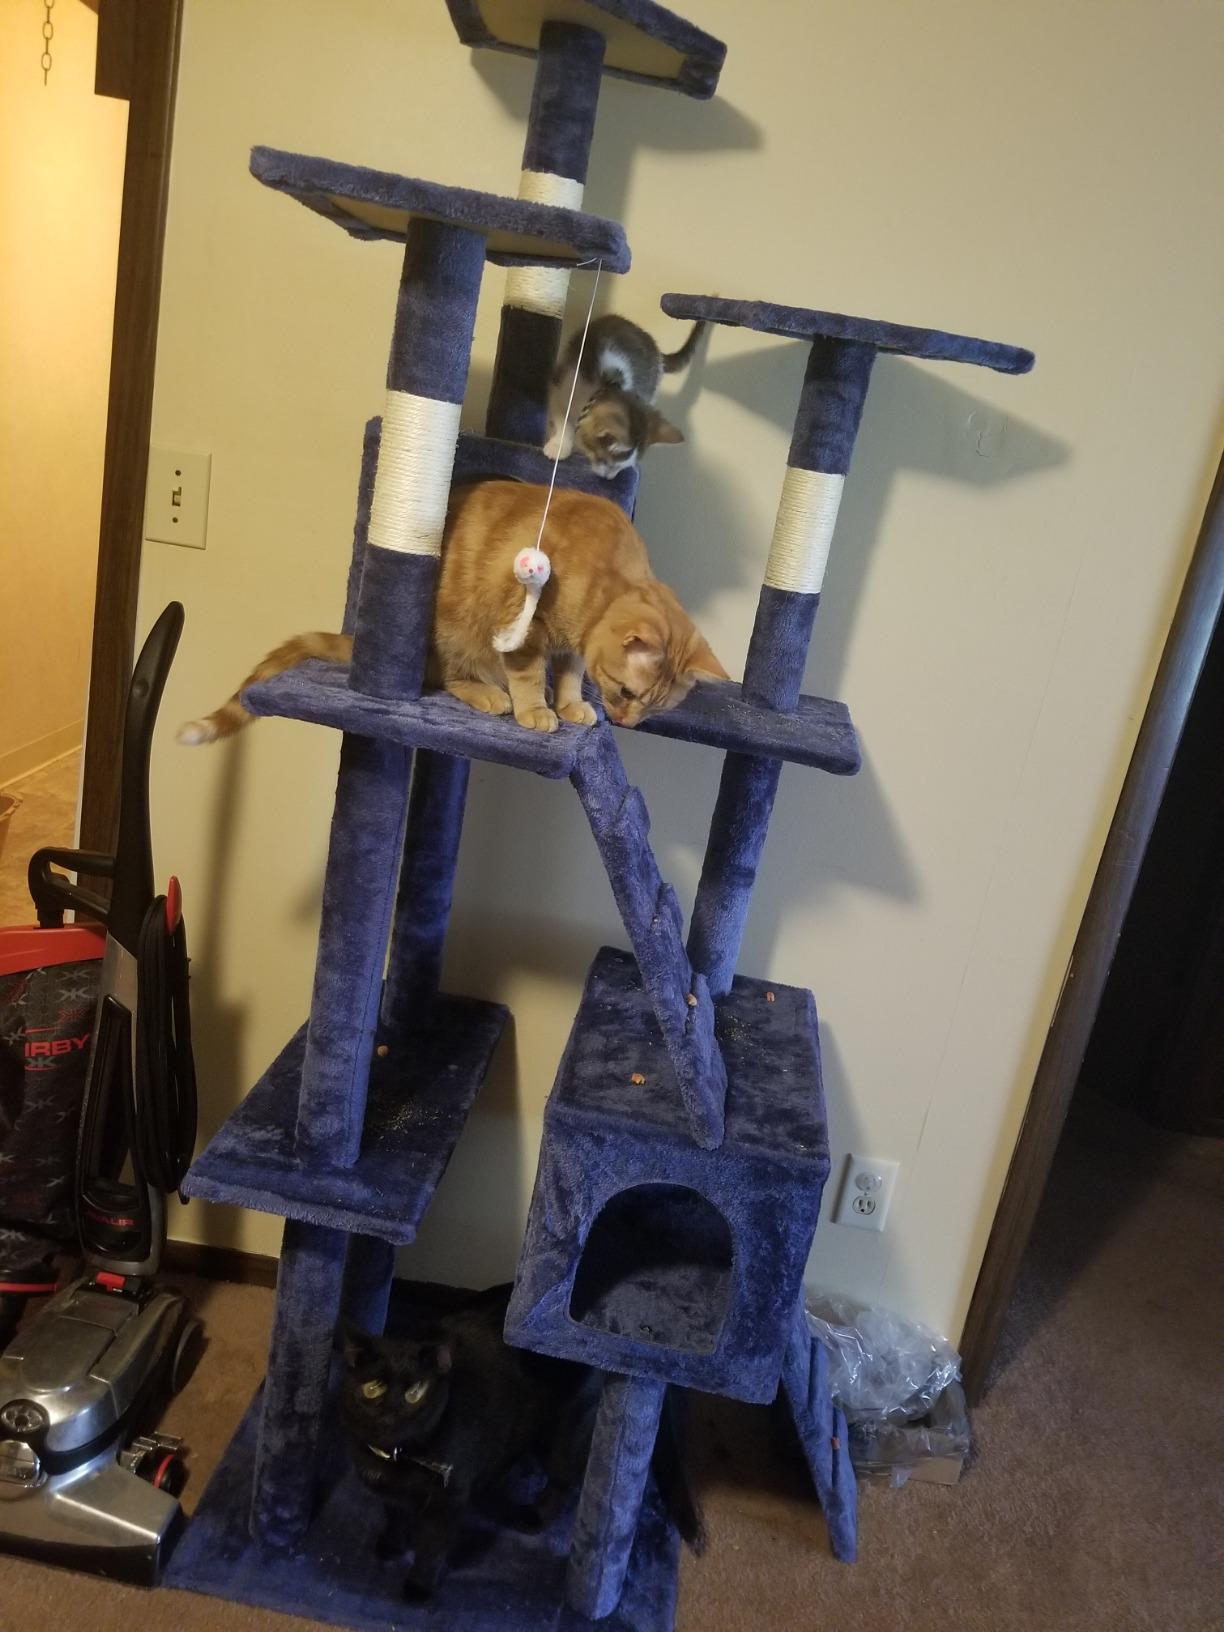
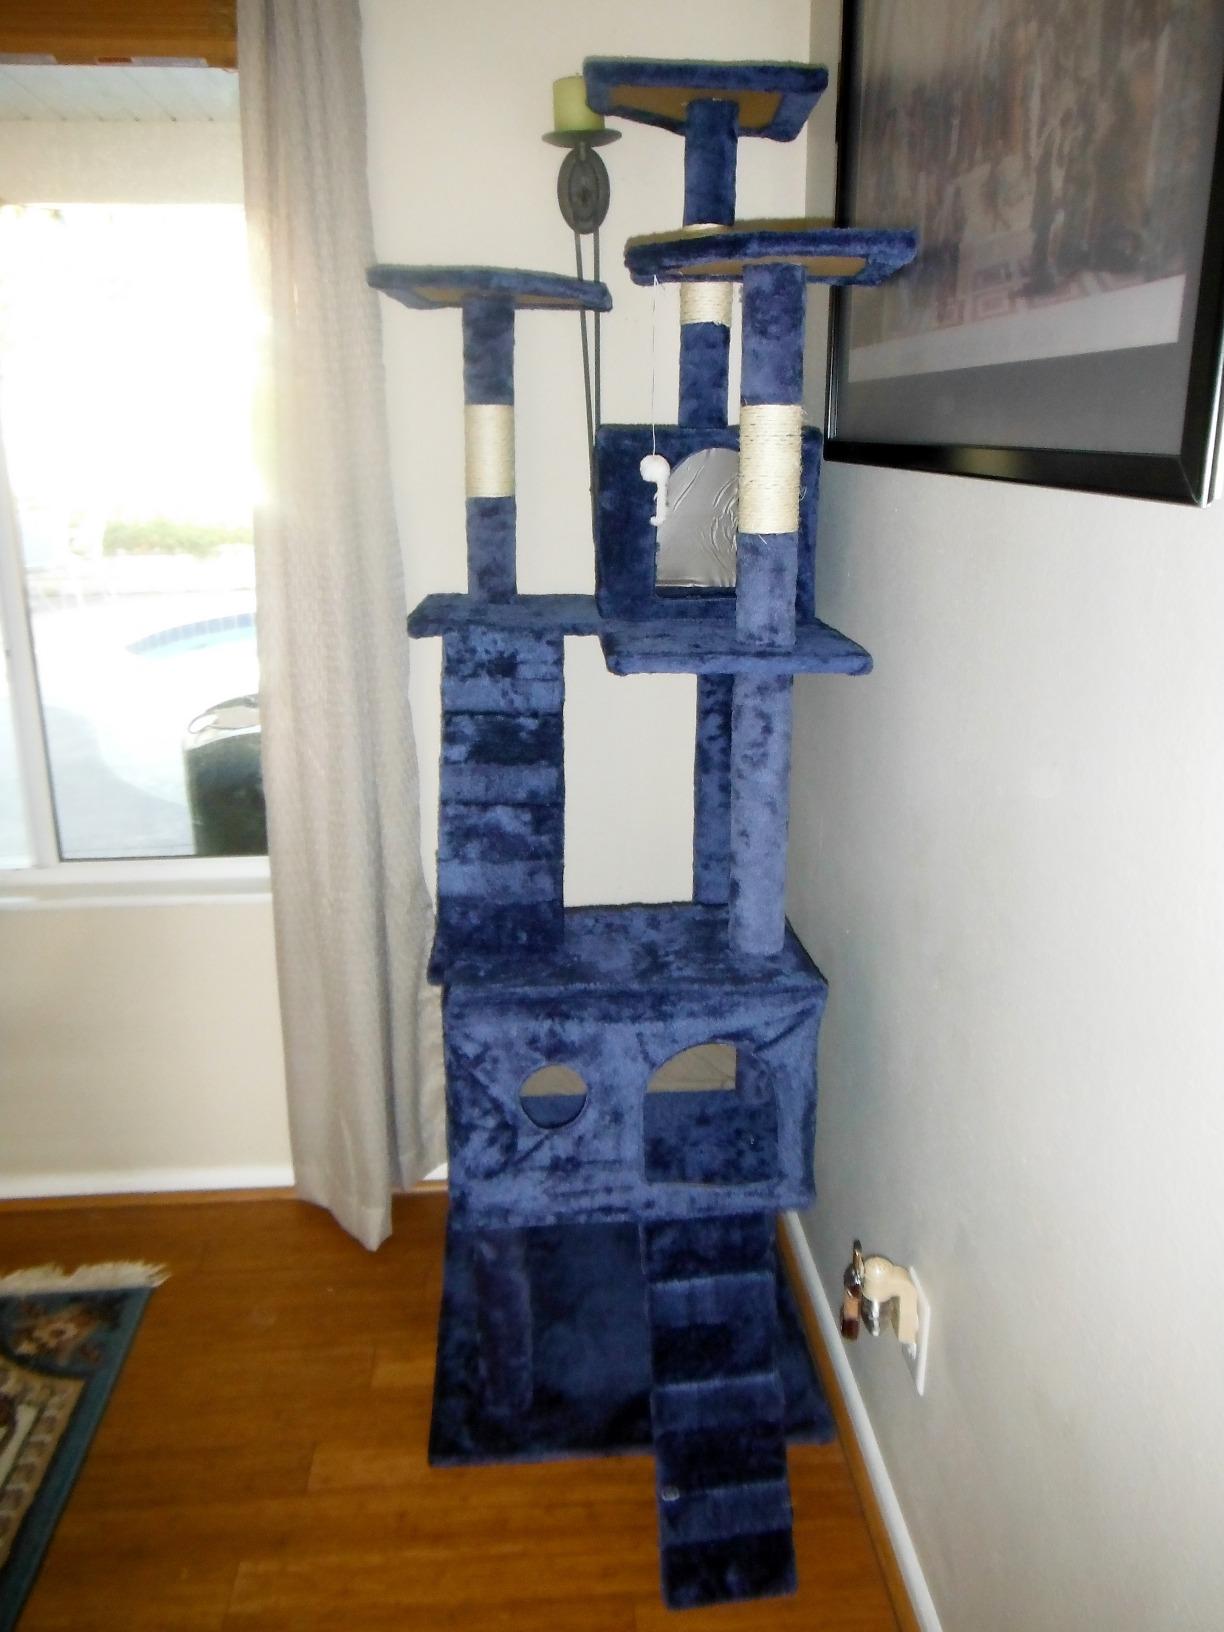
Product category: items_cat tree
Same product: yes